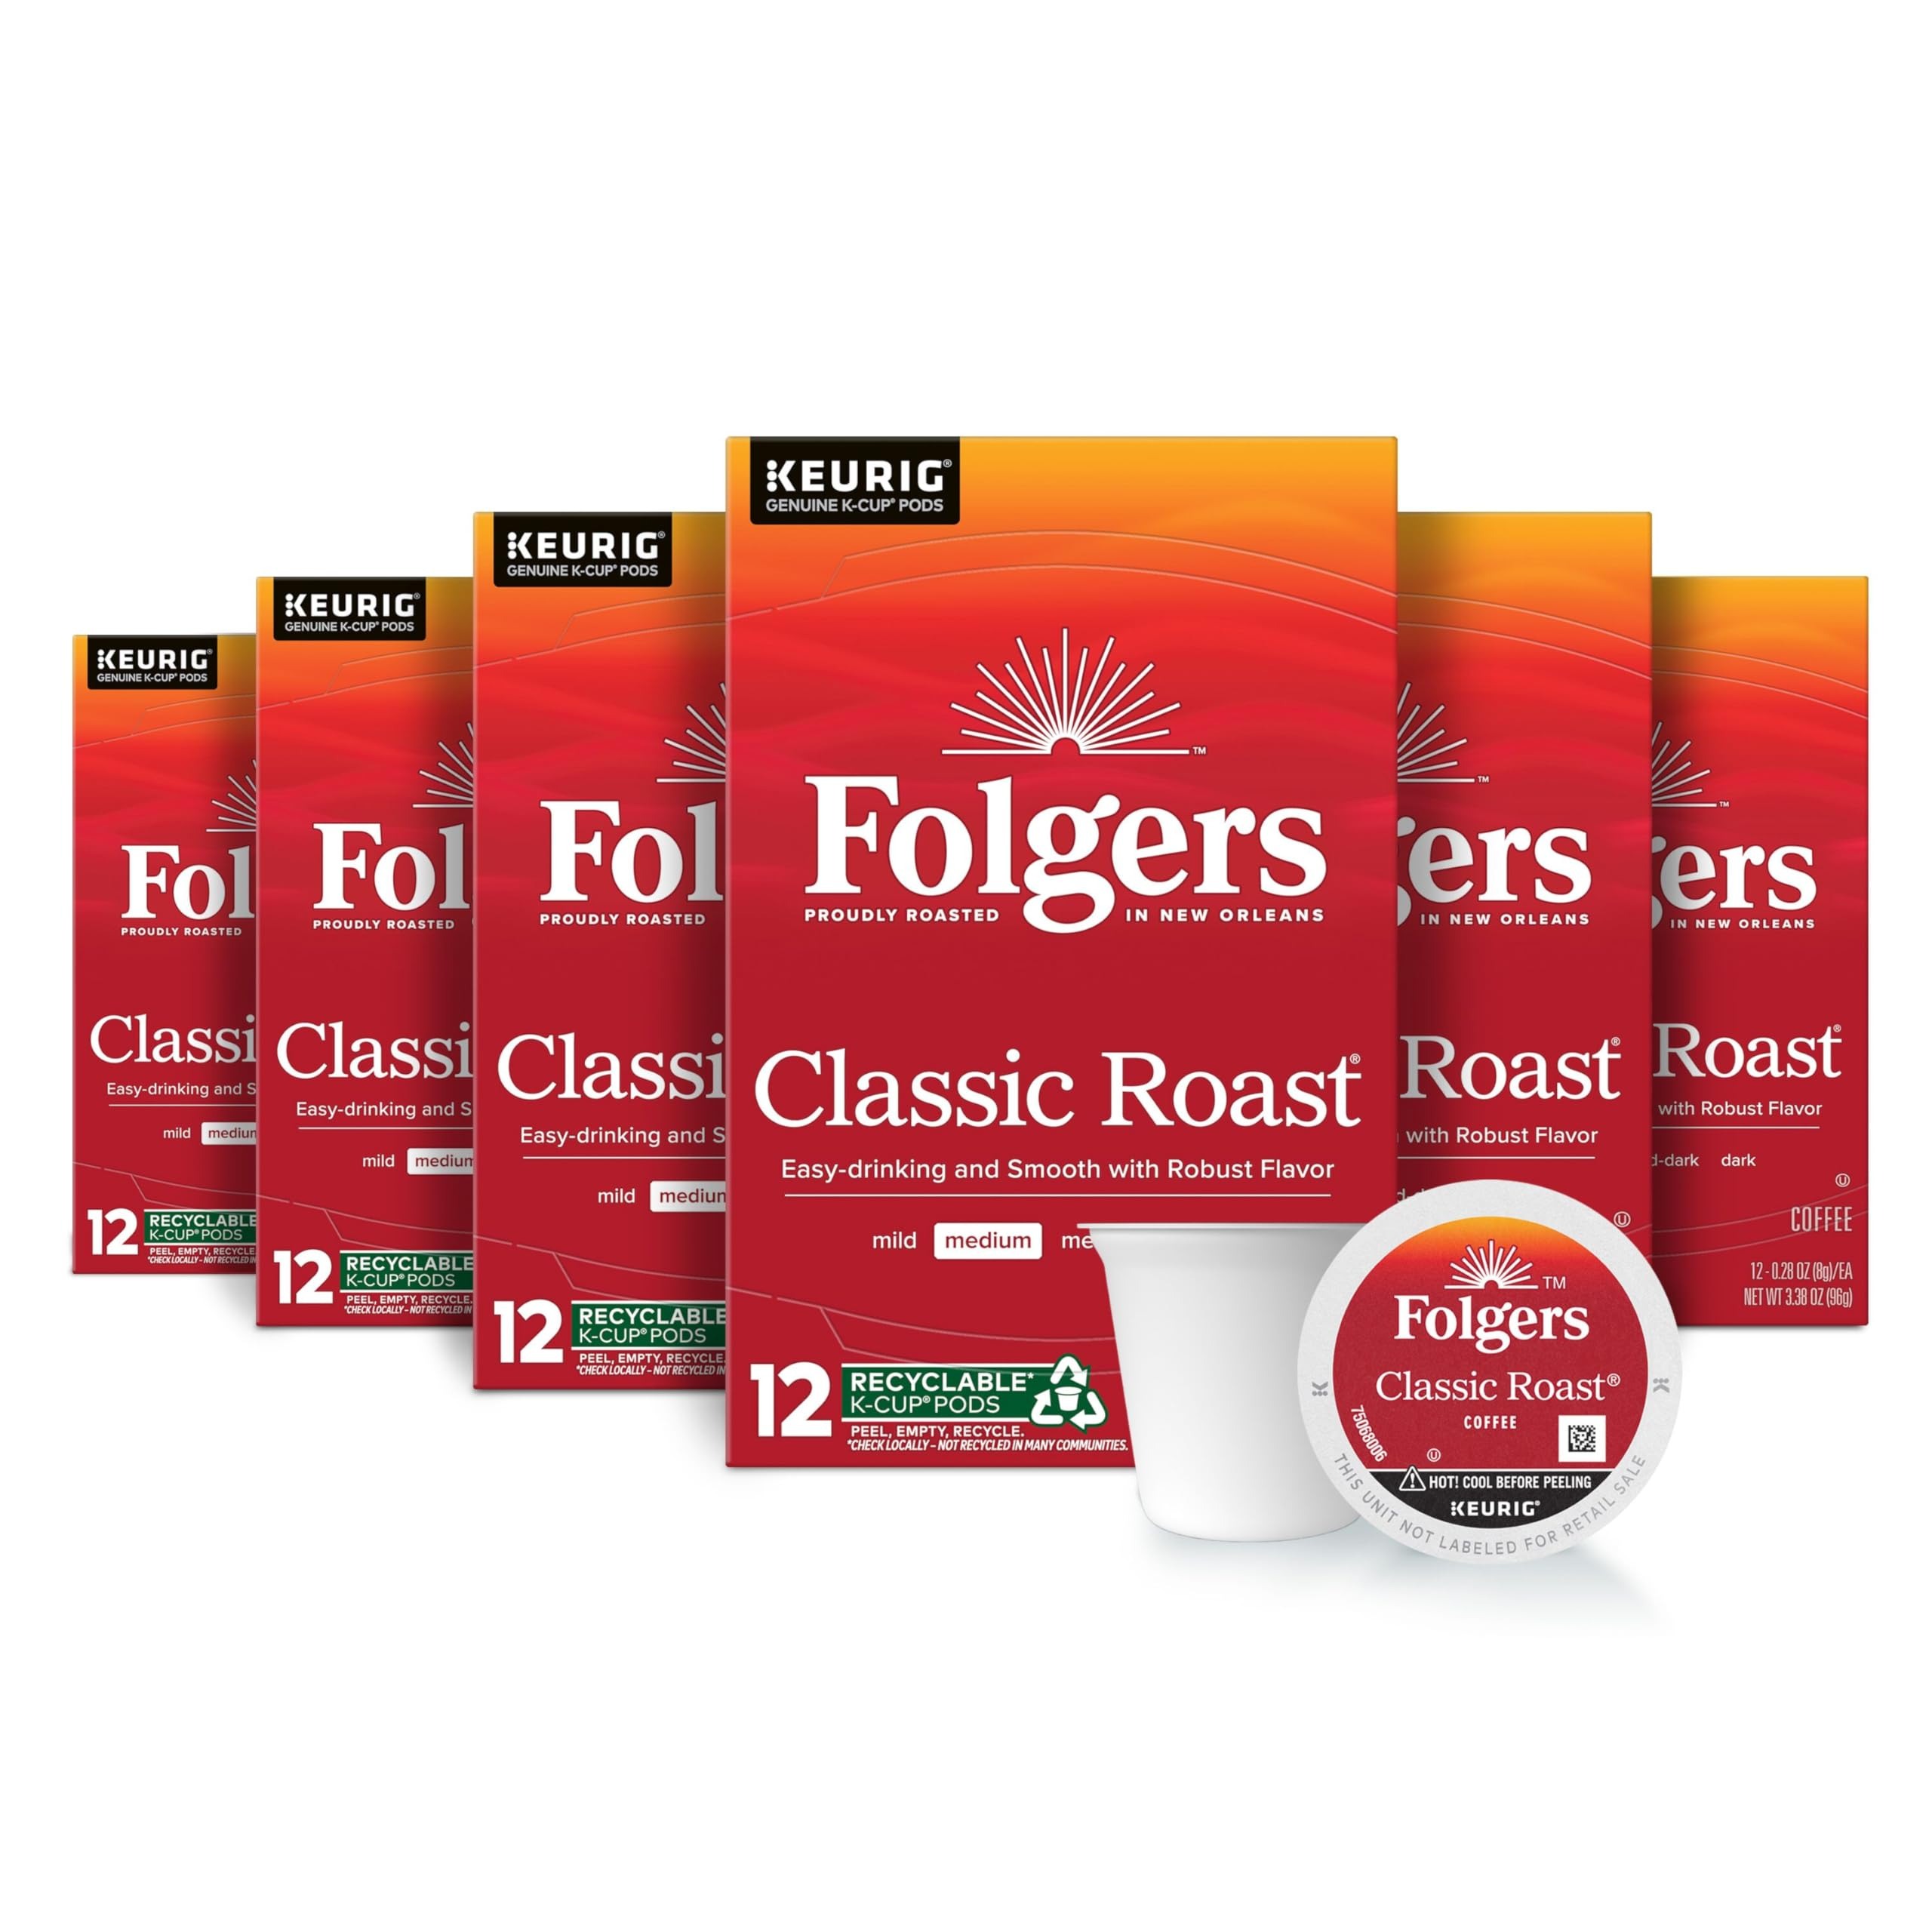
Item Name: Folgers Classic Roast Medium Roast Coffee, 72 Keurig K-Cup Pods
Bullet Point 1: Contains six (6) twelve (12) count packages of Folgers Classic Roast K-Cup pods
Bullet Point 2: Genuine K-Cup pods optimally designed for Keurig coffee makers
Bullet Point 3: The world's richest and most aromatic medium-roast coffee made with Mountain Grown beans
Bullet Point 4: Rich, pure medium roast coffee in convenient K-Cup pods
Bullet Point 5: The smooth flavor and distinctive aroma you love, brewed with the touch of a button
Value: 72.0
Unit: Count

Price: 9.36